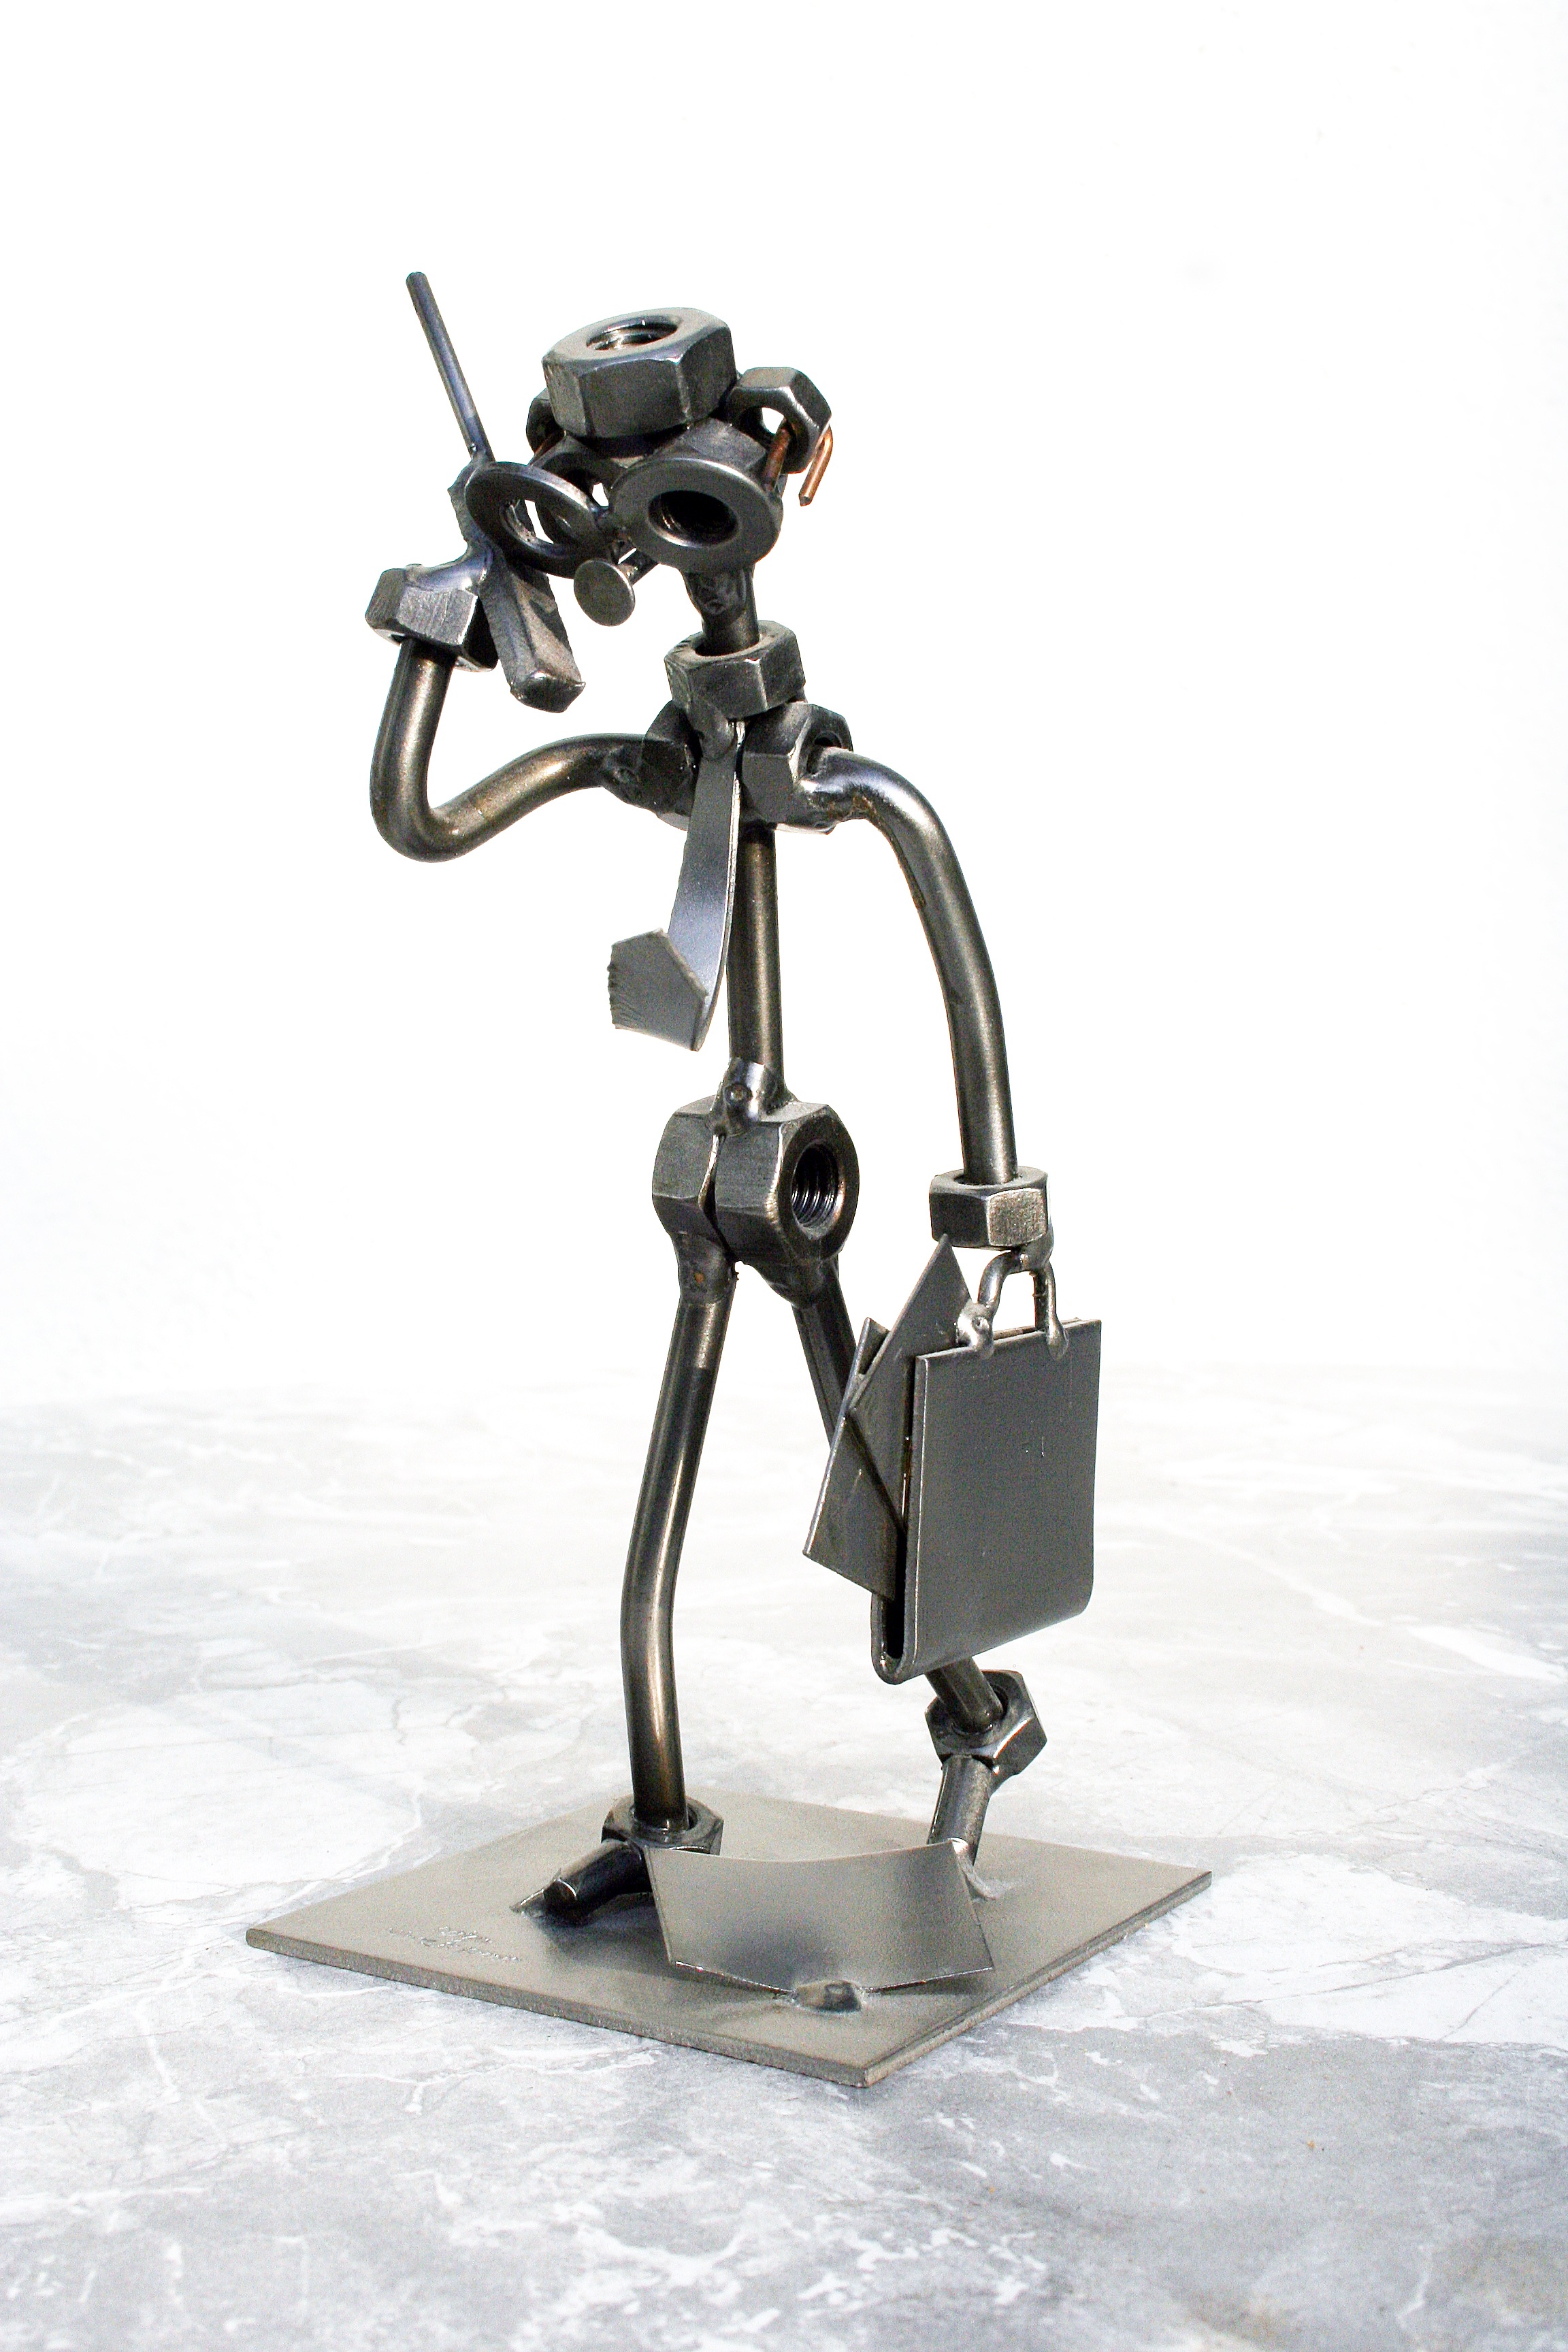
man, wire, phone, communication, machine, business, toy, mobile phone, sculpture, figurine, robot, action figure